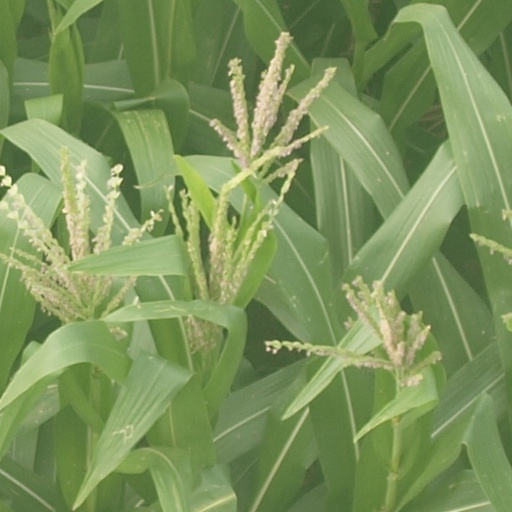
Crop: maize; corn